The Witch Hunt

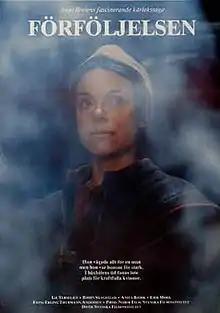

The Witch Hunt is a 1981 Norwegian drama film written and directed by Anja Breien.